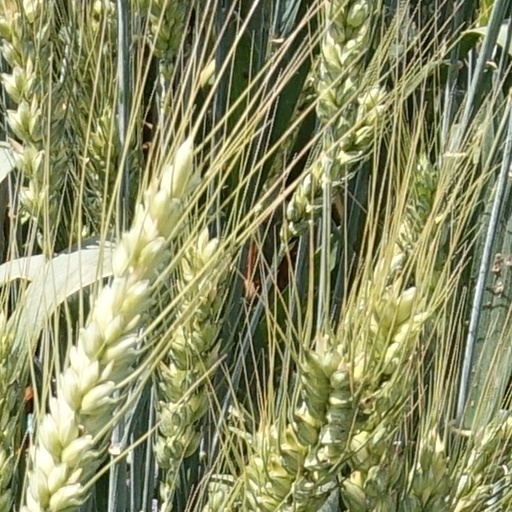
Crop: wheat